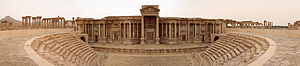
Syrien / Økonomi / Verdensarv
Amfiteateret i byen Bosra
Syrien, officielt Den Syriske Arabiske Republik, er et land i det vestlige Asien, der grænser op til Libanon og Middelhavet mod vest, Tyrkiet mod nord, Irak mod øst, Jordan mod syd og Israel mod sydvest. Israel har siden seksdageskrigen i 1967 besat Golanhøjderne i den sydlige del af Syrien. Landets hovedstad Damaskus er blandt de ældste kontinuerligt beboede byer i verden. Syrien består hovedsageligt af bjerge og sletter, der breder sig over tre-fjerdedele af landet. Slette- og bjerglandskab ligger midt i landet, mellem det fugtige kystklima i vest og de halvtøre ørkenområder i den sydlige del af landet. Det rummer adskillige etniske og religiøse grupper, inklusive kurdere, armeniere, assyrere, tyrkere, kristne, drusere, alawitiske shiaer og arabiske sunnaer.